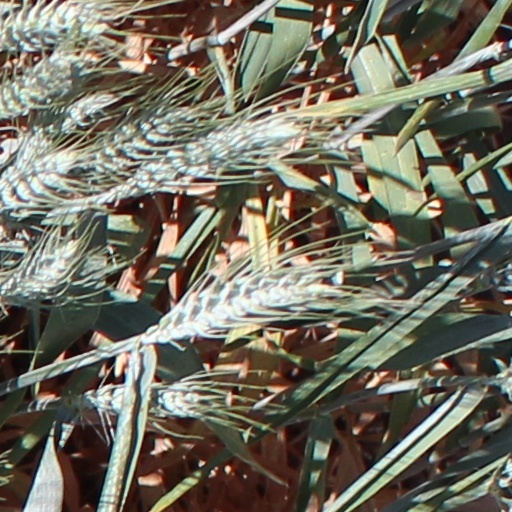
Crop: wheat